Lucas Oil School of Racing

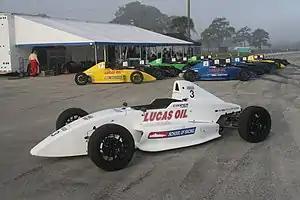
A Ray Race Cars GR-RSC

The Lucas Oil School of Racing maintains a fleet of (20) purpose built Ray Race Cars GR-RSC open-wheel formula type race cars. Each car is powered by a two-liter, normally-aspirated engine backed by a Sadev five-speed sequential transmission controlled by Pro Shift steering wheel mounted paddle shifter. Each car is equipped with AiM Sportline digital display steering wheel, data acquisition, and in-car video systems, and rides on Cooper Tires.